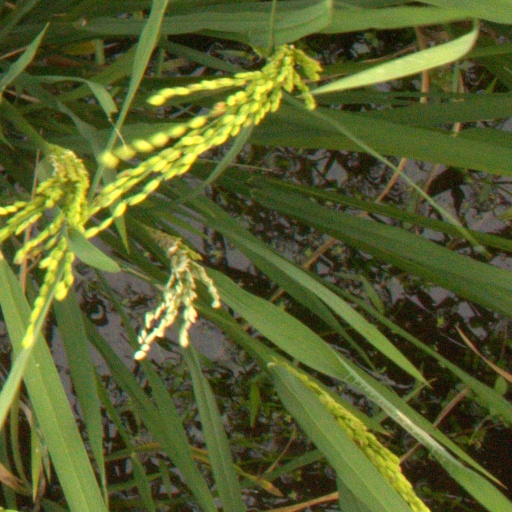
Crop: rice